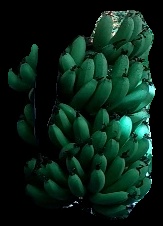
Variety: pachbale
Grade: grade1